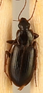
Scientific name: Calathus advena
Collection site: Rocky Mountains NEON (RMNP), plot RMNP_014